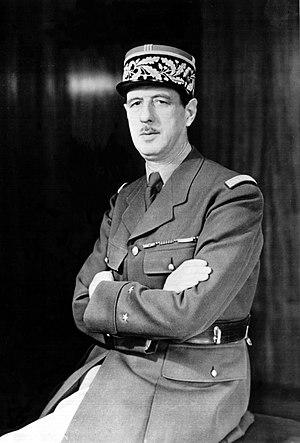
La France libre est le régime de résistance extérieure fondé à Londres par le général de Gaulle à la suite de son appel du 18 juin 1940. La veille, le lundi 17 juin, face à la progression allemande, Philippe Pétain, chef du gouvernement de la IIIᵉ République avait appelé l’armée française à cesser les combats pendant les négociations de l'armistice avec les Allemands, qui les signèrent cinq jours plus tard, le samedi 22 juin.
La relation diplomatique entre la France et la Géorgie la plus ancienne — en l'état actuel des connaissances — a été établie au XVᵉ siècle. Depuis elle s’est faite et défaite en fonction des invasions et des occupations que le Caucase a connues, pour s’établir de manière plus structurée à partir de 1992, après le retour à l'indépendance de l'État caucasien.
La Communauté économique européenne est une organisation supranationale créée en 1957 pour mener une intégration économique entre l'Allemagne de l'Ouest, la Belgique, la France, l'Italie, le Luxembourg et les Pays-Bas.
La loi constitutionnelle du 2 novembre 1945 est une loi de nature constitutionnelle dont le projet, inséré dans l'ordonnance nᵒ 45-1836 du 17 août 1945, est adopté par référendum par le peuple français le 21 octobre suivant. Promulguée le 2 novembre suivant et publiée le lendemain, 3 novembre, la loi donne une organisation constitutionnelle provisoire à la République française rétablie sur le territoire métropolitain à partir de 1944 — sous la direction du Gouvernement provisoire de la République française, ou GPRF.
Charles de Gaulle [ ʃaʁl də ɡol], communément appelé le général de Gaulle ou parfois simplement le Général, né le 22 novembre 1890 à Lille et mort le 9 novembre 1970 à Colombey-les-Deux-Églises, est un militaire, résistant, homme d'État et écrivain français.
En politique, le terme de droite désigne à l'origine la partie droite de l'Assemblée nationale dans l'hémicycle, vu de la place de son président, en France. À l'époque de la Révolution française, les fidèles au régime en place se plaçaient à droite car symboliquement la droite représentait dans la tradition ce qui était préférable et devait servir de règle. On retrouve notamment ce sens à travers les expressions : « Être assis à la droite du père » et « Être le bras droit de quelqu'un ».
Nicolas Machiavel est un penseur humaniste florentin de la Renaissance, né le 3 mai 1469 à Florence, ville où il meurt le 21 juin 1527. Théoricien de la politique, de l'histoire et de la guerre, mais aussi poète et dramaturge, il a été pendant quatorze ans fonctionnaire de la République florentine pour laquelle il a effectué plusieurs missions diplomatiques, notamment auprès de la papauté et de la cour de France. Durant toutes ces années, il observe de près la mécanique du pouvoir et le jeu des ambitions concurrentes. Machiavel est à ce titre, avec Thucydide, l'un des fondateurs du courant réaliste en politique internationale. Deux livres majeurs ont surtout assuré la célébrité du Florentin : Le Prince et Discours sur la première décade de Tite-Live.
La place Charles-de-Gaulle, appelée aussi la place de l’Étoile, est un rond-point situé à Paris, à cheval sur les 8ᵉ, 16ᵉ et 17ᵉ arrondissements. Malgré le fait qu'elle ait été officiellement rebaptisée en 1970, son ancien nom de l'Étoile reste plus fréquent. Au centre de cette place se trouve l'Arc de Triomphe.
Temps présent est un hebdomadaire français catholique qui paraît de 1937 à 1940 puis de 1944 à 1947
Le général Henri Giraud, né le 18 janvier 1879 à Paris 13ᵉ et mort le 11 mars 1949 à Dijon, est un militaire et homme politique français, général de brigade à partir de 1930, puis général d'armée à partir de 1936. Henri Giraud sert durant la Première Guerre mondiale, la guerre du Rif et la Seconde Guerre mondiale. Dans le cadre de ce dernier conflit, il tient un rôle important dans le processus qui mène à la libération de la France.
Jean Moulin, né le 20 juin 1899 à Béziers et mort le 8 juillet 1943 près de Metz, en Moselle annexée, est un haut fonctionnaire et résistant français.
Cet article relate les faits saillants de l'histoire de l'époque moderne de l'Algérie.
La France, en forme longue depuis 1875 la République française, est un État souverain transcontinental dont le territoire métropolitain est situé en Europe de l'Ouest. Ce dernier a des frontières terrestres avec la Belgique, le Luxembourg, l'Allemagne, la Suisse, l'Italie, l'Espagne et les deux principautés d'Andorre et de Monaco. La France dispose aussi d'importantes façades maritimes sur l'Atlantique et la Méditerranée. Son territoire ultramarin s'étend dans les océans Indien, Atlantique et Pacifique ainsi qu'en Amérique du Sud, et a des frontières terrestres avec le Brésil, le Suriname et les Pays-Bas.
Les mémoires sont des œuvres historiques et parfois littéraires, ayant pour objet le récit de sa propre vie, considérée comme révélatrice d’un moment de l’histoire. Plus précisément, il s’agit d’un recueil de souvenirs qu’une personne rédige à propos d’événements historiques ou anecdotiques, publics ou privés. L'auteur de mémoires est appelé mémorialiste.
Le Plus Grand Français de tous les temps est une émission de télévision française présentée en direct sur France 2 dans l’hémicycle du Sénat français par Michel Drucker et Thierry Ardisson et proposée par la BBC en association avec R&G Productions. Cette émission, adaptée de l'émission britannique 100 Greatest Britons, a pour but de déterminer « les cent Français les plus importants de tous les temps » selon l'opinion subjective de quelques Français contemporains. Cette émission entre dans la tendance des soirées classement-sondage lancées par la chaîne concurrente TF1 quelques semaines auparavant : « La plus belle femme du monde », « Le plus bel homme du monde ».
Dans les armées, un militaire peut être nommé à un grade à titre temporaire lorsqu'il est jugé capable de remplir cette fonction par son encadrement, et que les circonstances ne permettent pas de suivre la procédure administrative.
En France, le référendum existe depuis la Révolution. Procédé de démocratie semi-directe, c'est un vote individuel permettant aux citoyens français de décider ou de donner leur avis collectivement.
En France, un lycée de jeunes filles était un établissement public d'enseignement secondaire. Institués par la loi Camille Sée de 1880, les lycées publics de jeunes filles ont existé jusqu'aux années « 1960 » avant que la mixité ne se généralisât dans tous les lycées de garçons comme de filles qui deviennent alors des « lycées mixtes » puis des « lycées » et enfin des « lycées régionaux ».
Cet article présente la succession des gouvernements de la France depuis le couronnement d'Hugues Capet jusqu'à aujourd'hui.
Le Sang est un roman de Pierre Molaine publié en 1967 aux éditions Calmann-Lévy.